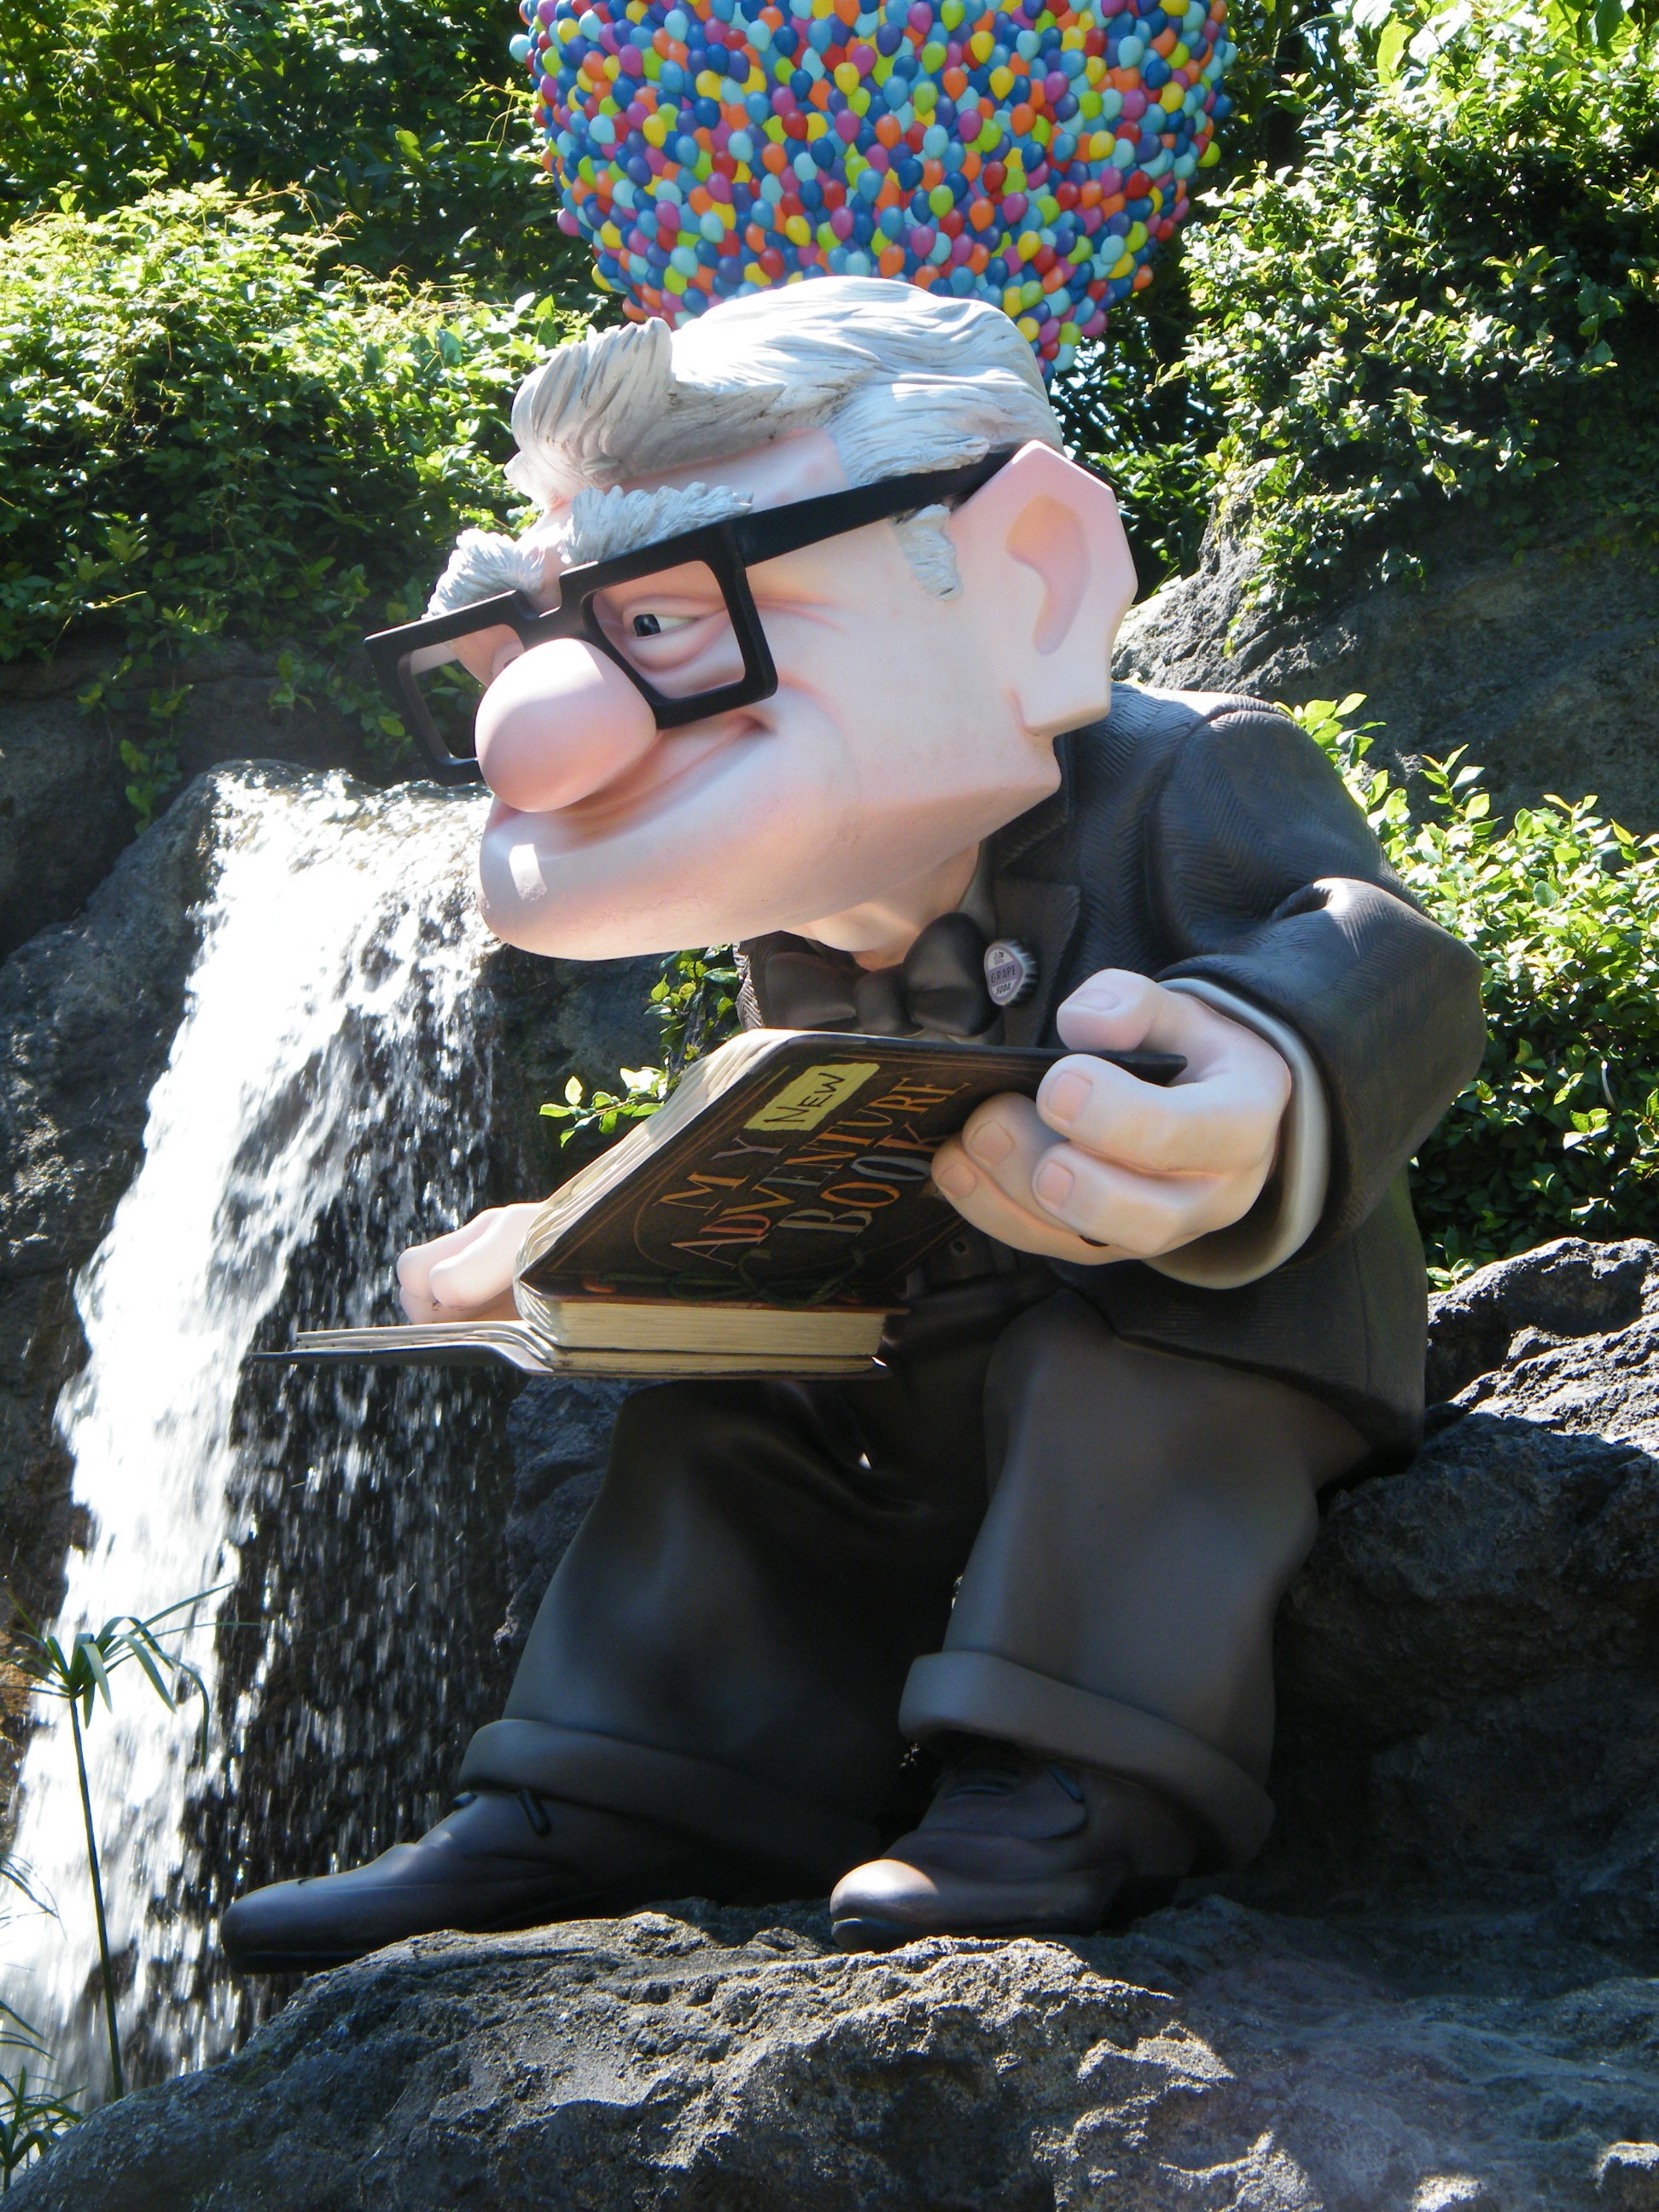
man, old, reading, monument, statue, zoo, clothing, garden, japan, disney, sculpture, art, figure, tokyo, grandpa